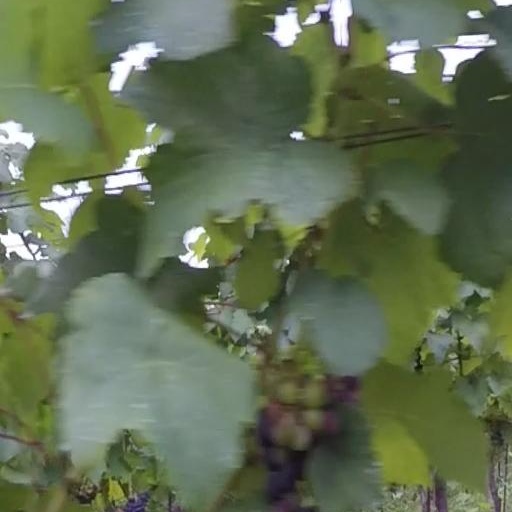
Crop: grape